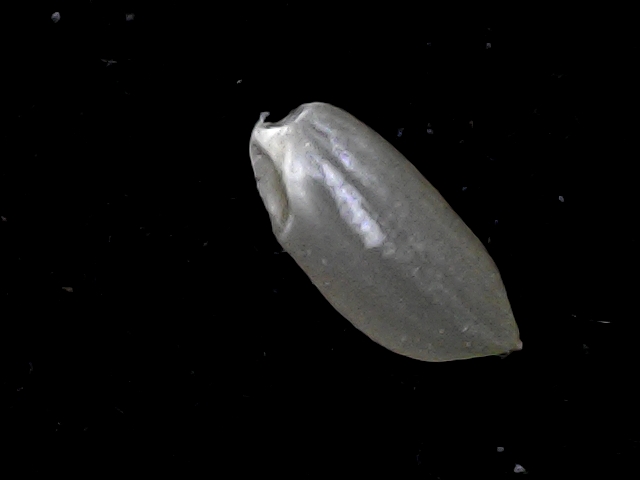
Rice variety: BD39